Yamamoto (crater)

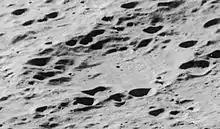
Oblique Lunar Orbiter 5 image, facing west

Yamamoto is a damaged lunar impact crater that is located to the north of the large walled plain D'Alembert. To the north-northeast is the crater Avogadro. This feature lies on the northern hemisphere of the Moon's far side.